Rothera Research Station

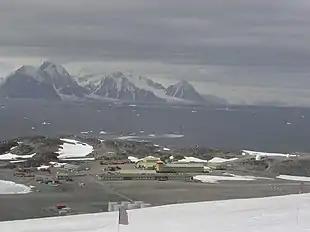
The base in summer, looking southeast

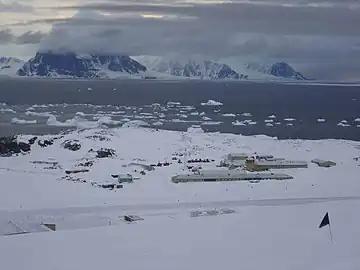
Rothera Station from Reptile Ridge (above the station) in November 2003. The preceding winter had been one of very heavy snow accumulation.

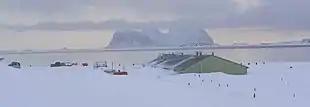
The New Bonner Lab at Rothera Station in November 2003

The Rothera Research Station is a British Antarctic Survey (BAS) base on the Antarctic Peninsula, located at Rothera Point, Adelaide Island. Rothera also serves as the capital of the British Antarctic Territory, a British Overseas Territory.